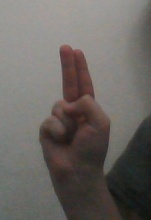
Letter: taa